Convoy PQ 11

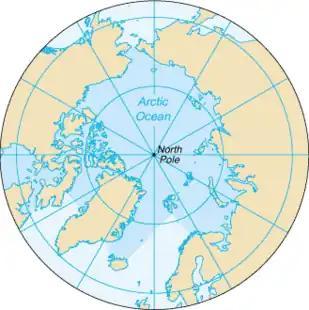

Between Greenland and Norway are some of the most stormy waters of the world's oceans, of water under gales full of snow, sleet and hail. The cold Arctic water was met by the Gulf Stream, warm water from the Gulf of Mexico, which became the North Atlantic Drift. Arriving at the south-west of England the drift moves between Scotland and Iceland; north of Norway the drift splits. One stream bears north of Bear Island to Svalbard and a southern stream follows the coast of Murmansk into the Barents Sea. The mingling of cold Arctic water and warmer water of higher salinity generates thick banks of fog for convoys to hide in but the waters drastically reduced the effectiveness of ASDIC as U-boats moved in waters of differing temperatures and density.